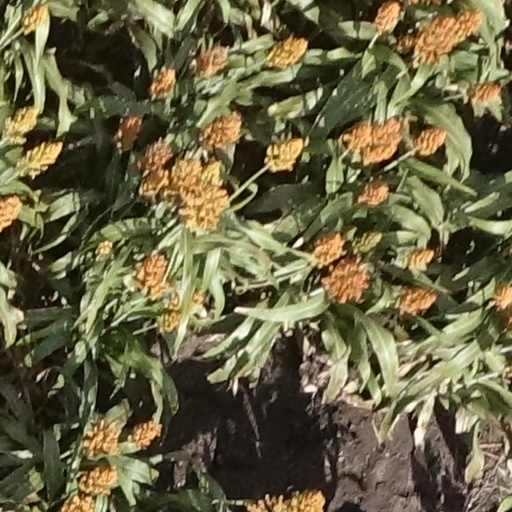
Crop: sorghum